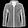
Label: Coat